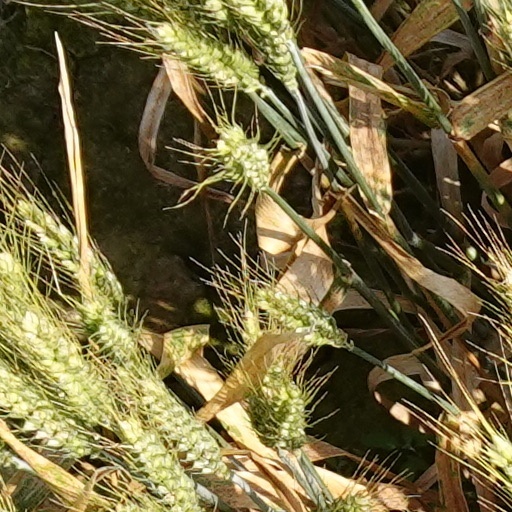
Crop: wheat